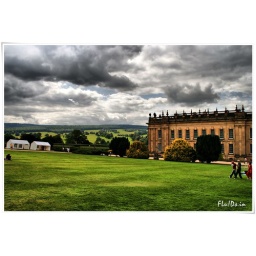
The sky is always heavy in this part of the world. And lush, green fields.